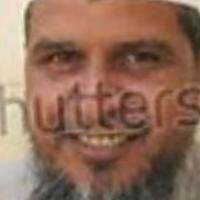
Age group: age 41-55